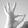
ASL letter: F